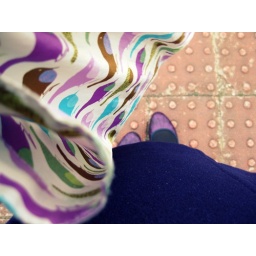
me walking home at a reasonable hour, in the rain. happy days.